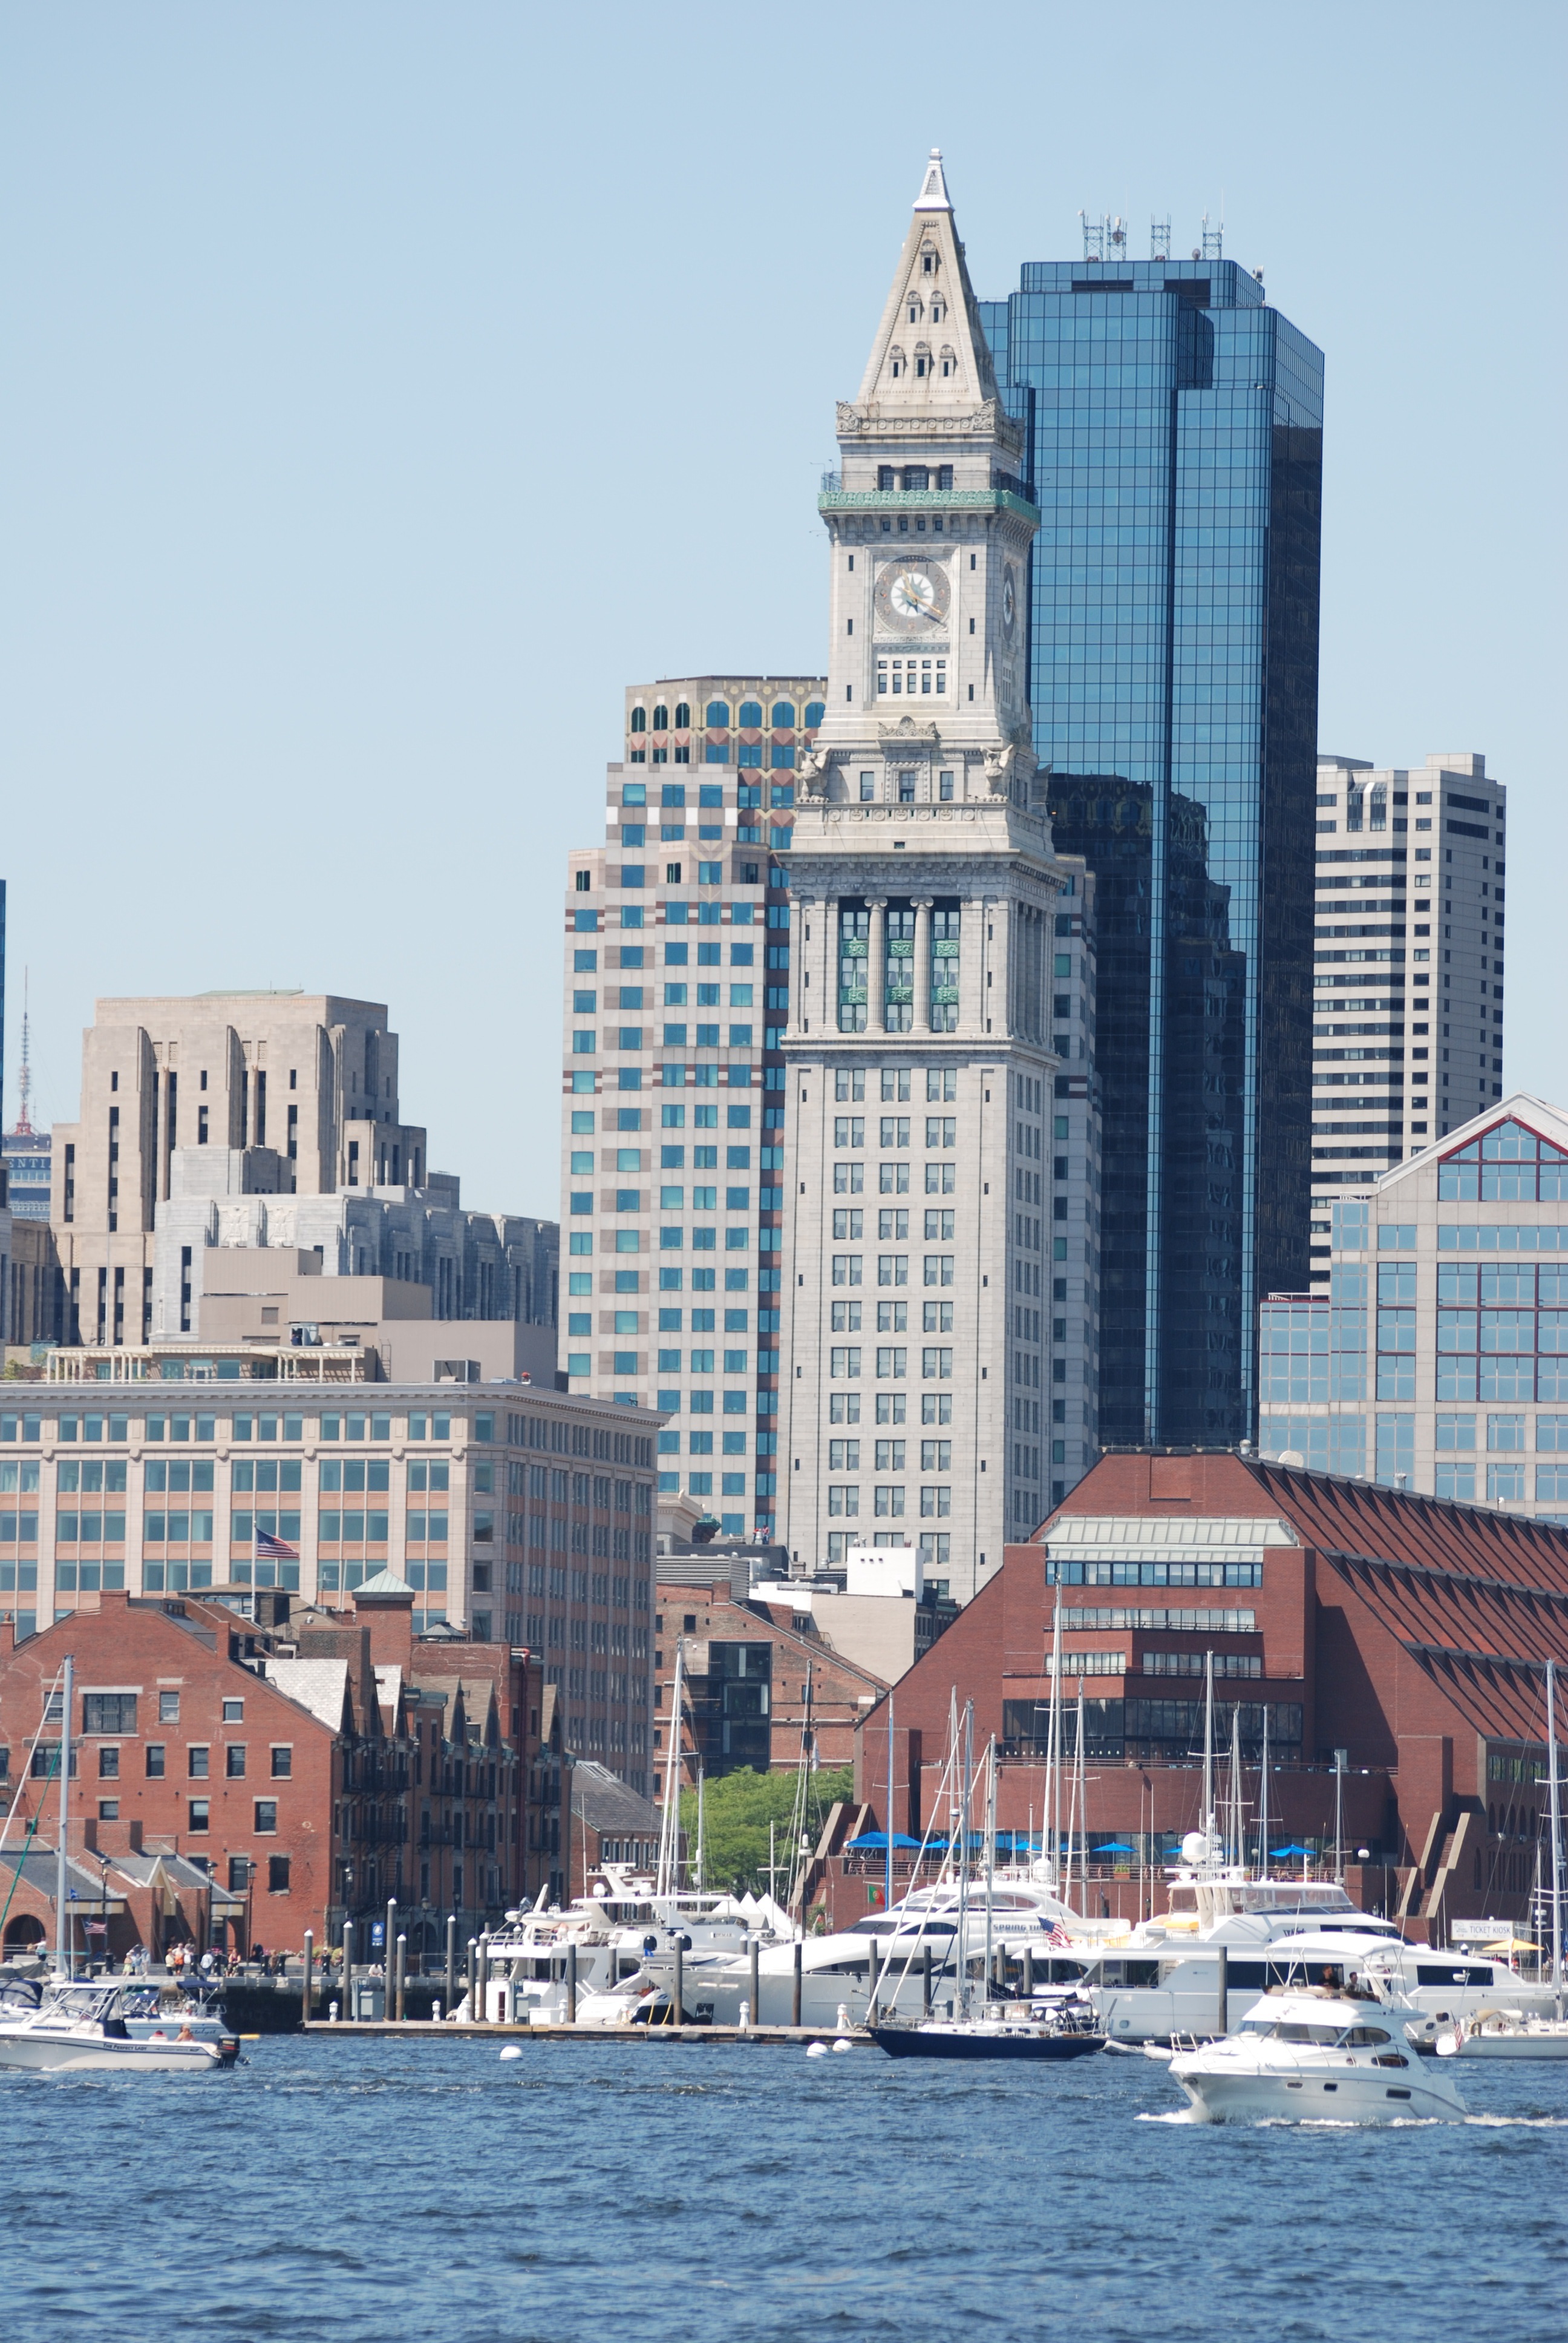
architecture, skyline, clock, building, city, skyscraper, cityscape, downtown, tourist, vehicle, tower, landmark, harbor, historic, tourism, tower block, boston, water front, metropolis, custom house, urban area, geographical feature, human settlement